Jordan Henderson

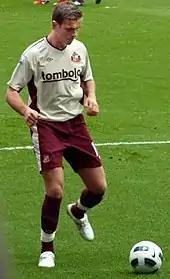
Henderson playing for Sunderland in 2011

In the 2009–10 season, Henderson broke into the Sunderland first team and made 38 appearances, scoring 2 goals. He scored his first senior goal for the club against Birmingham City in the League Cup third round. He then went on to score his first Premier League goal against Manchester City on 19 December 2009.